Answer in natural language. How many Paintings are visible in the scene? Choose between the following options: 0, 2, 1, 3 or 4
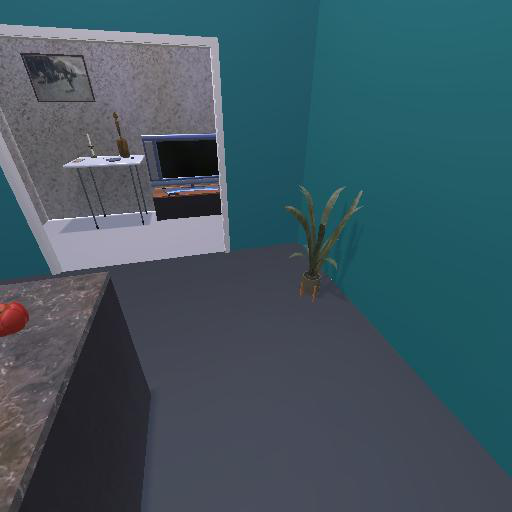
<answer>1</answer>